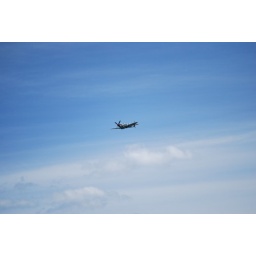
There was a vintage car rally and plane display going on in a nearby field